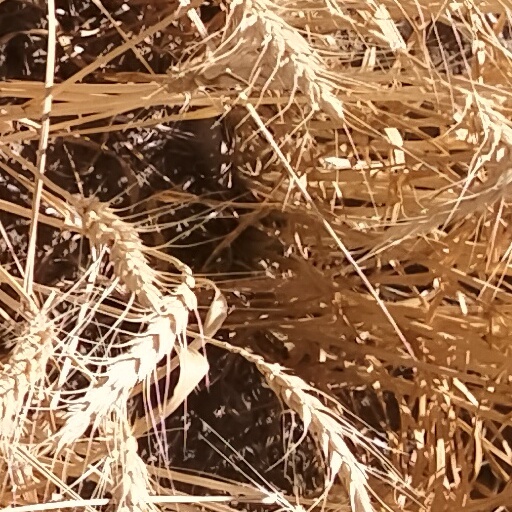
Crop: wheat